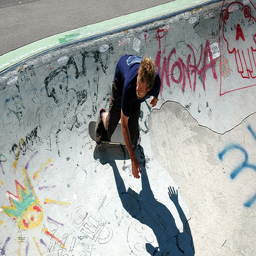
A skateboarder is going down a cement bowl.
Man skateboarding in a graffiti covered skate park
A man skating against a ramp at the skate park.
A skateboarder is riding on a ramp with graffiti.
A man skateboarding on a concrete area that has graffiti writing on it.